Ricardo Lagos Weber

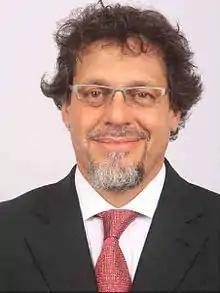

Ricardo Andrés Lagos Weber (born February 21, 1962), son of former Chilean president Ricardo Lagos, is a politician who served as the Ministry General Secretariat of Government of Chile in the administration of former President Michelle Bachelet after having worked for Bachelet's 2005-2006 campaign. He is trained in law and economics, and has served the majority of his government career in economic positions. He was also an organizer and the senior representative for Chile at the Annual Meeting of APEC held in Chile in 2004, in addition to being one of the architects of the free trade agreements that Chile signed with the United States (United States-Chile Free Trade Agreement) and the European Union (European Union Association Agreement) as the head of the Foreign Ministry's Department of Trade Policy. He is a member of the Party for Democracy (PPD). Between March 2016 and March 2017 he was President of the Senate of Chile.